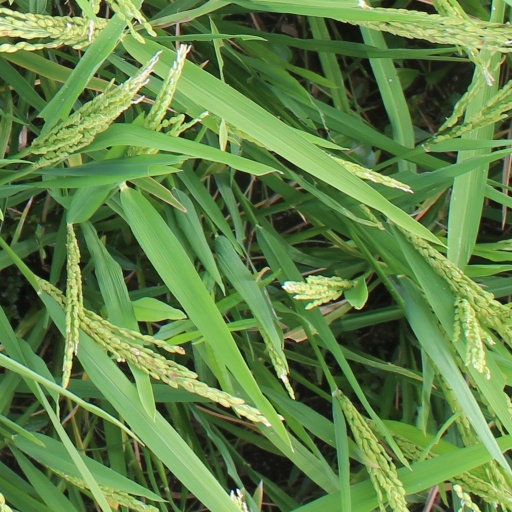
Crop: rice